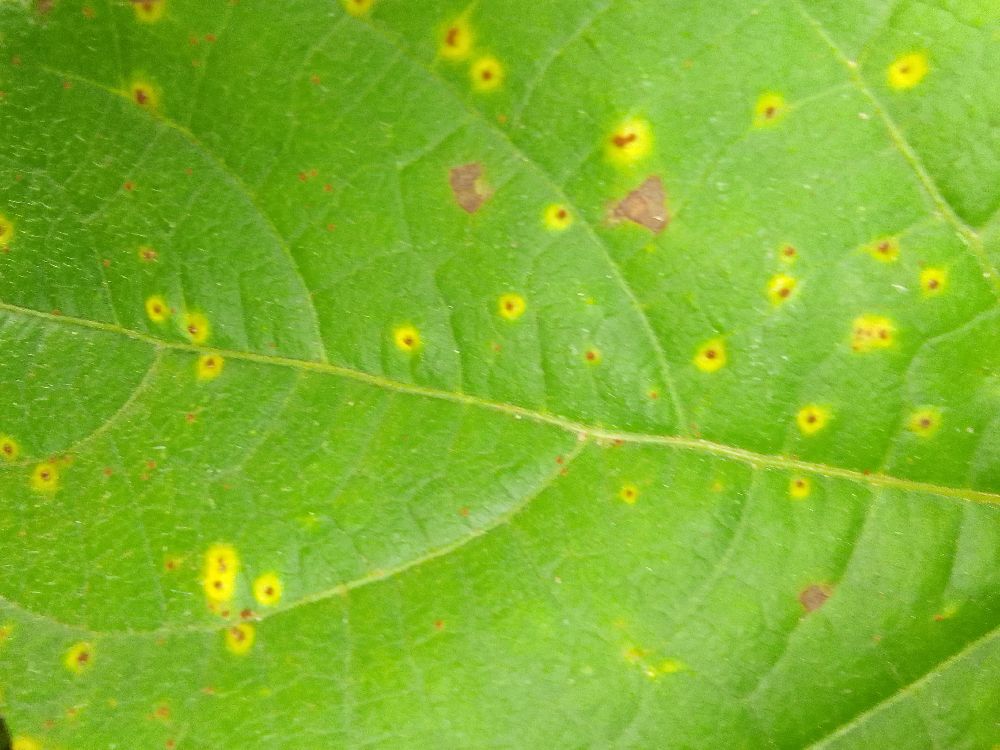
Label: rust